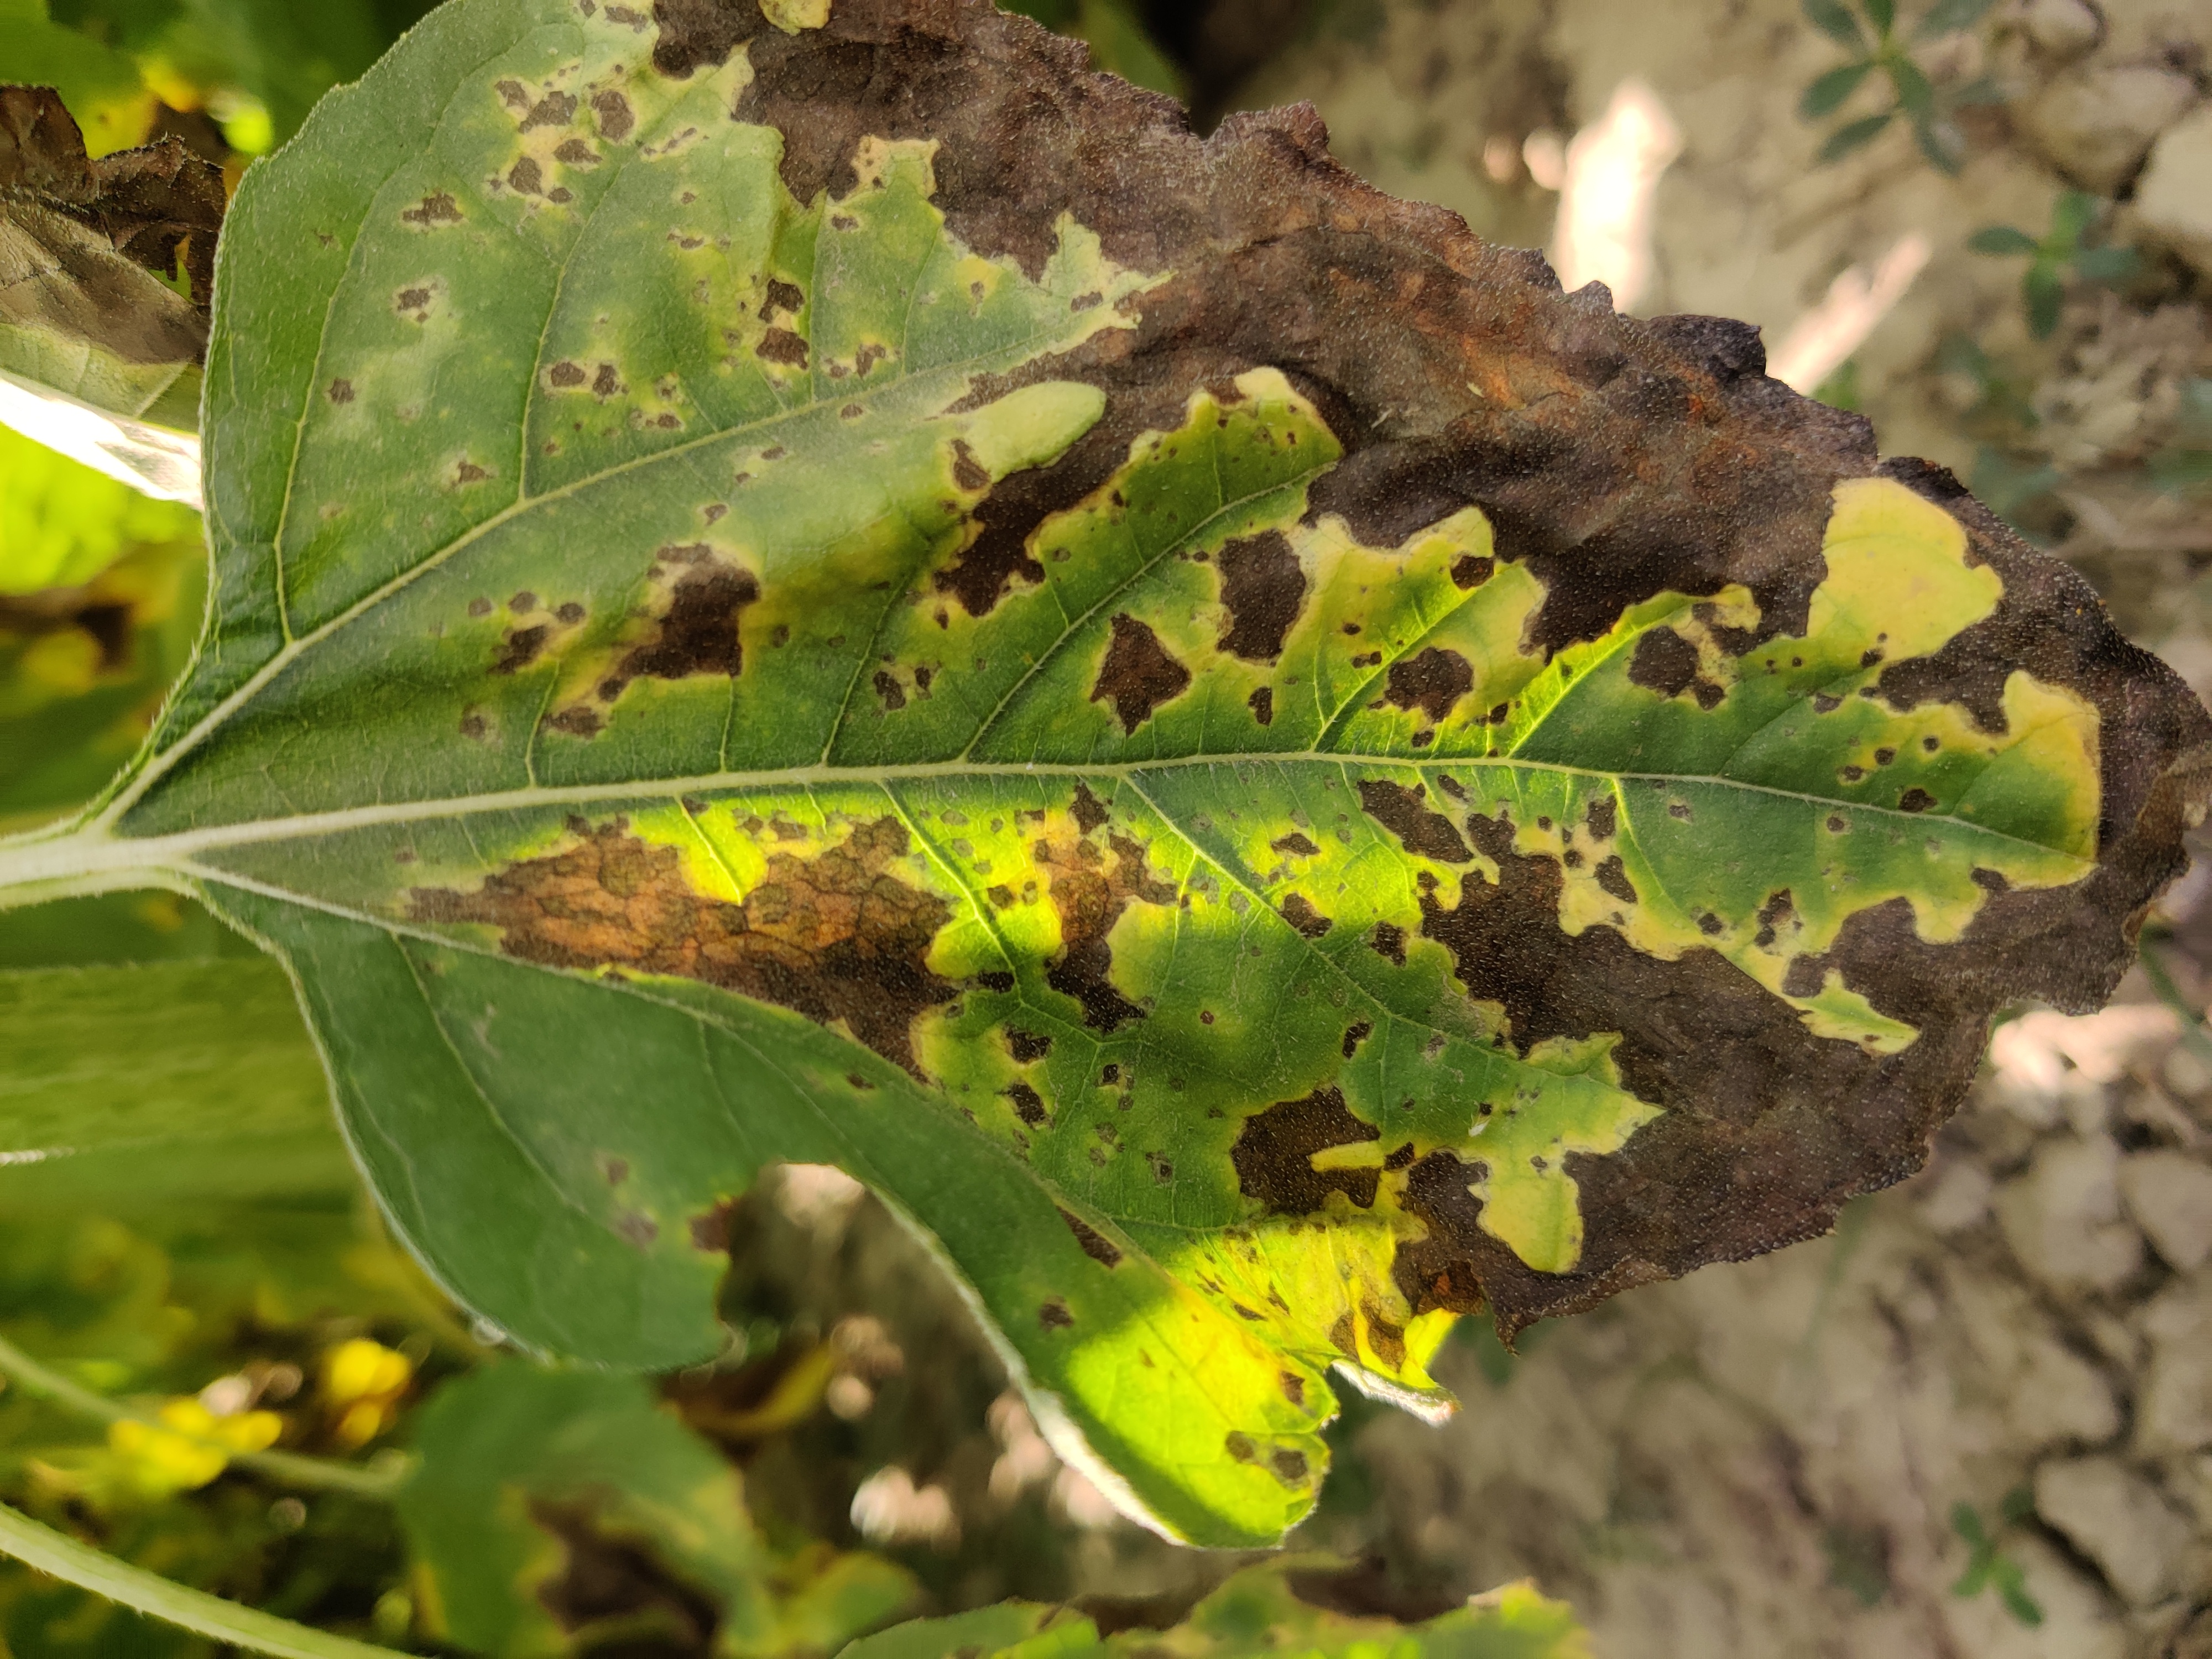
Label: Leaf_scars